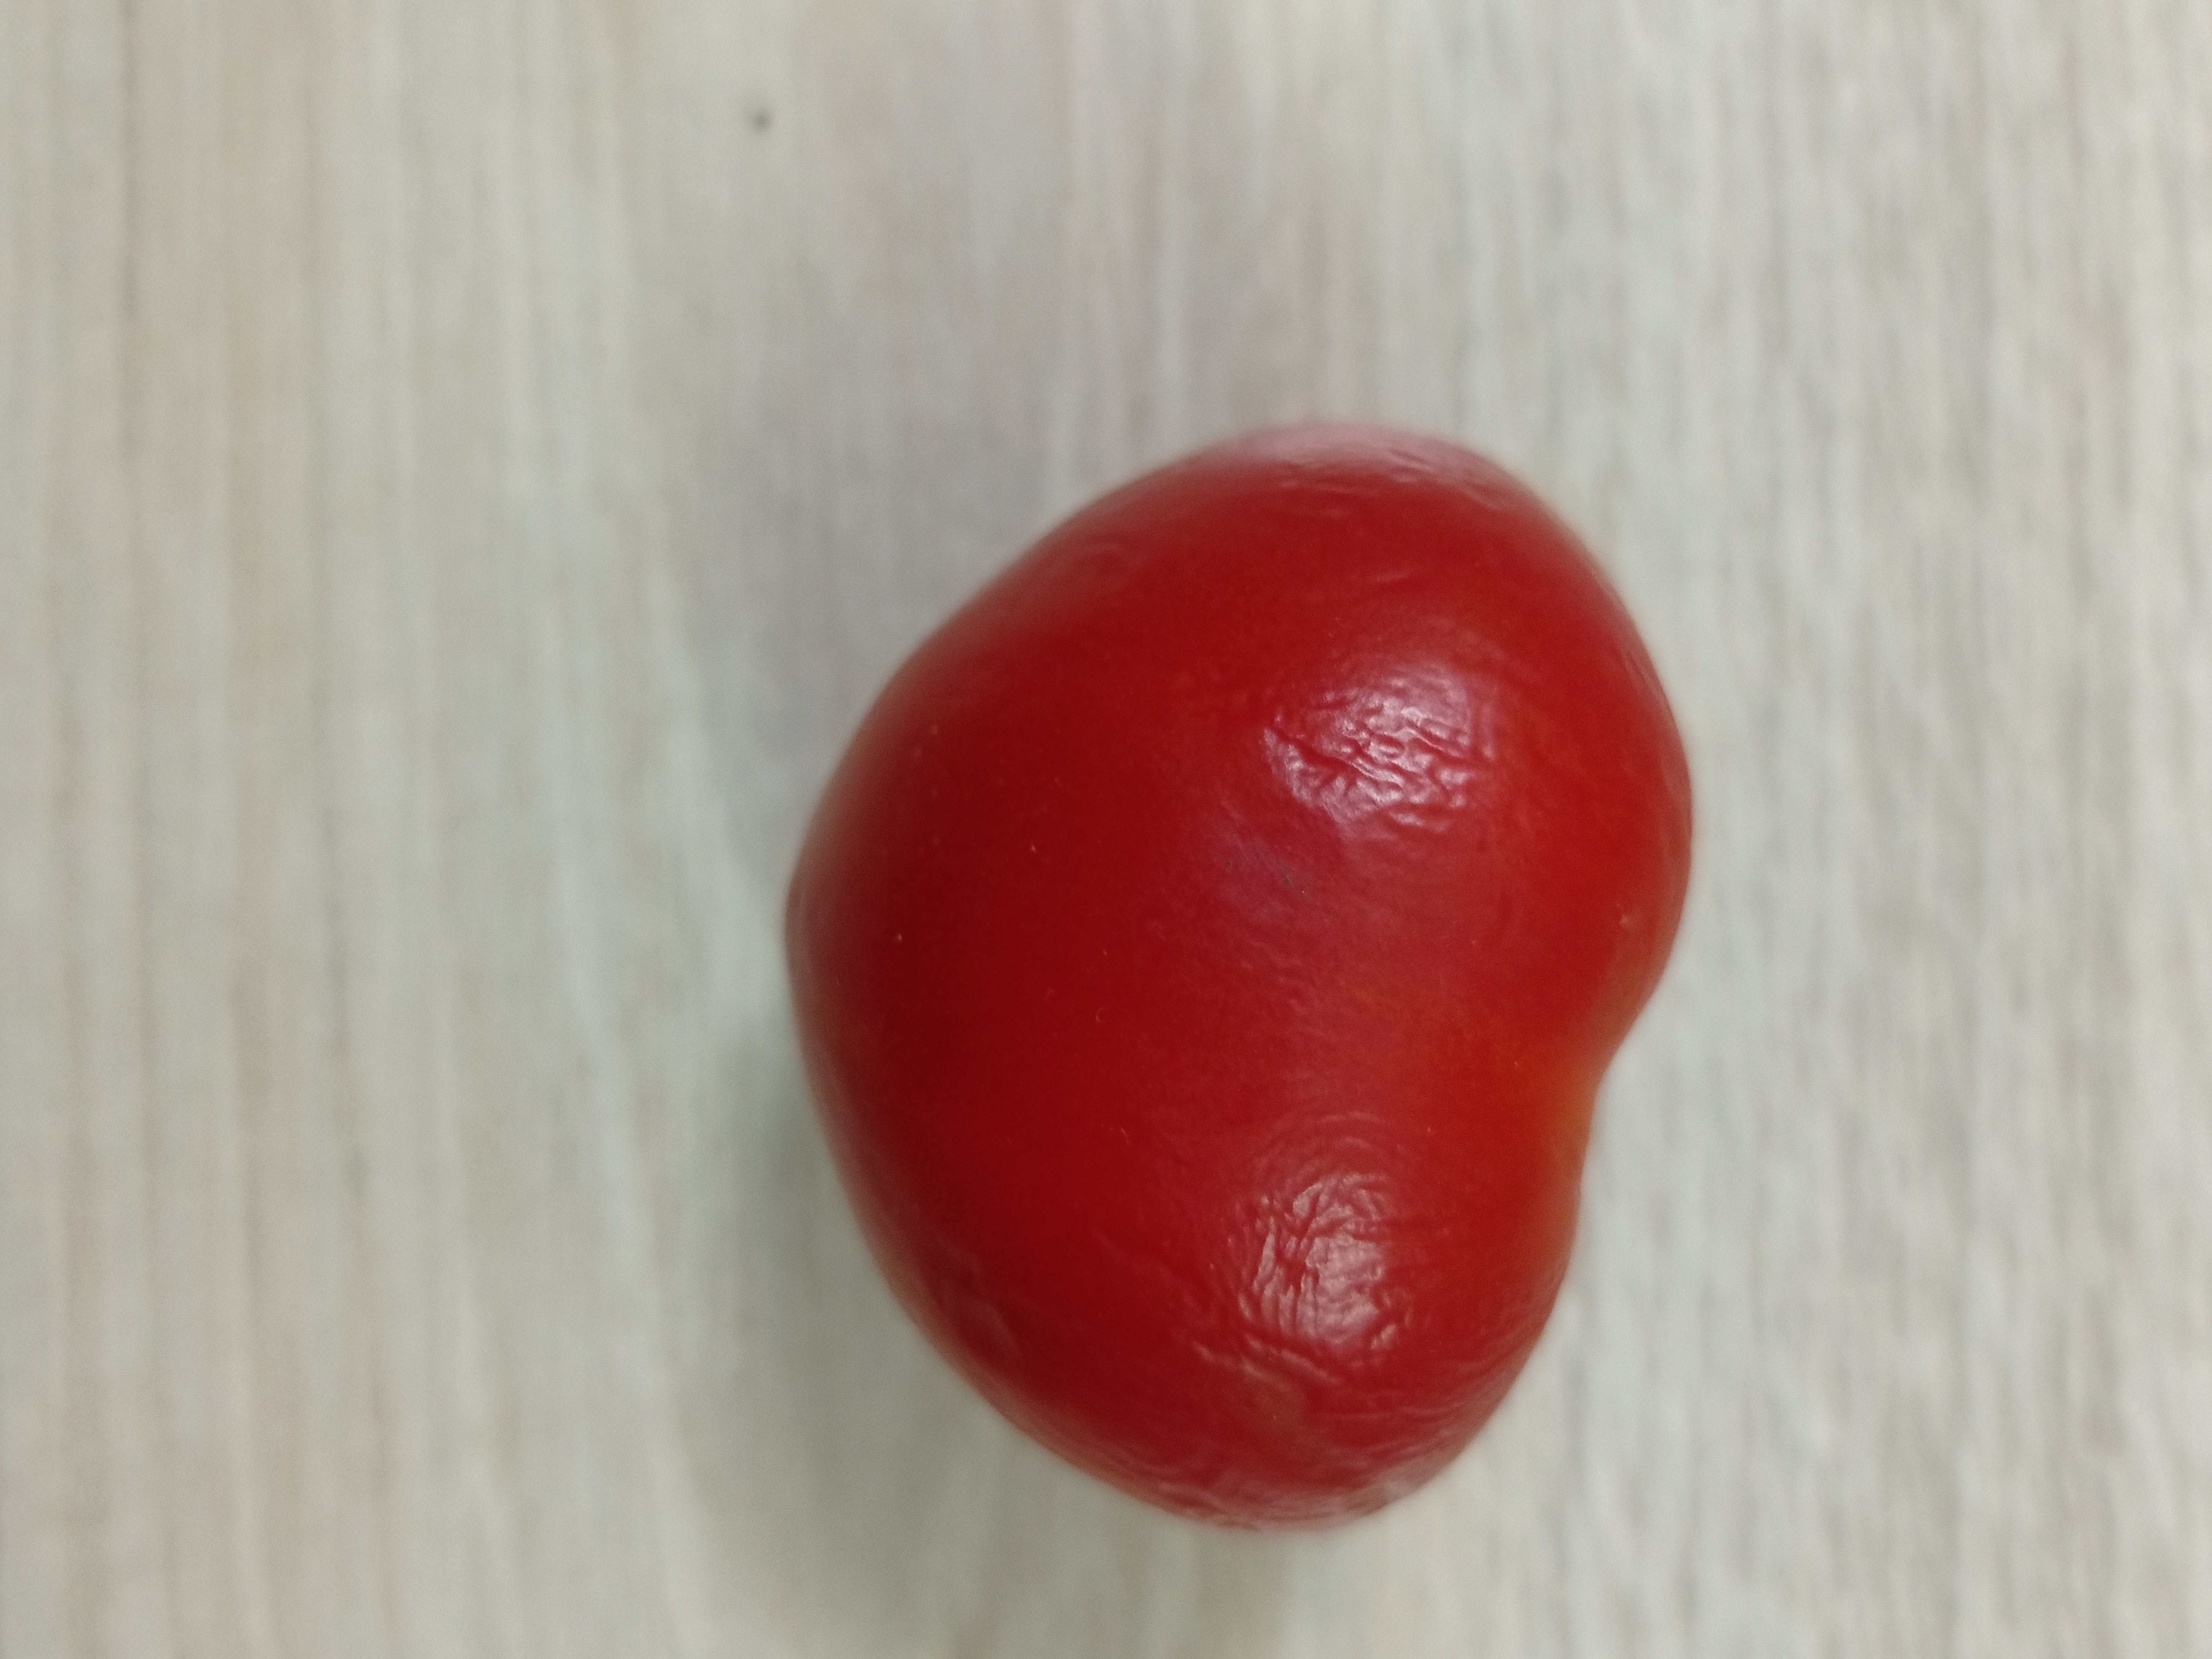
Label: Fresh